Peru

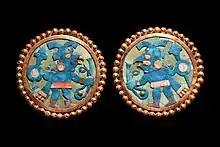
Moche earrings depicting warriors, made of turquoise and gold (1–800 CE)

The Chavín culture that developed from 1500 to 300 BCE was probably more of a religious than a political phenomenon, with their religious center in Chavín de Huantar. After the decline of the Chavin culture around the beginning of the 1st century CE, a series of localized and specialized cultures rose and fell, both on the coast and in the highlands, during the next thousand years. On the coast, these included the civilizations of the Paracas, Nazca, Wari, and the more outstanding Chimu and Moche.